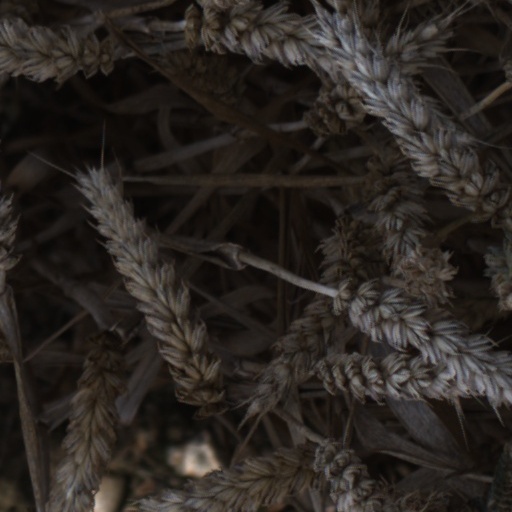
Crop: wheat